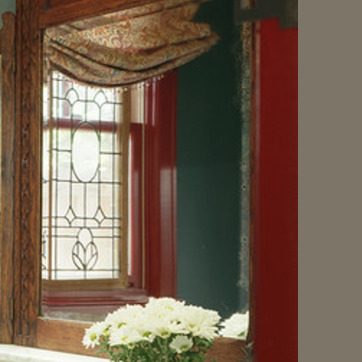
Material: mirror